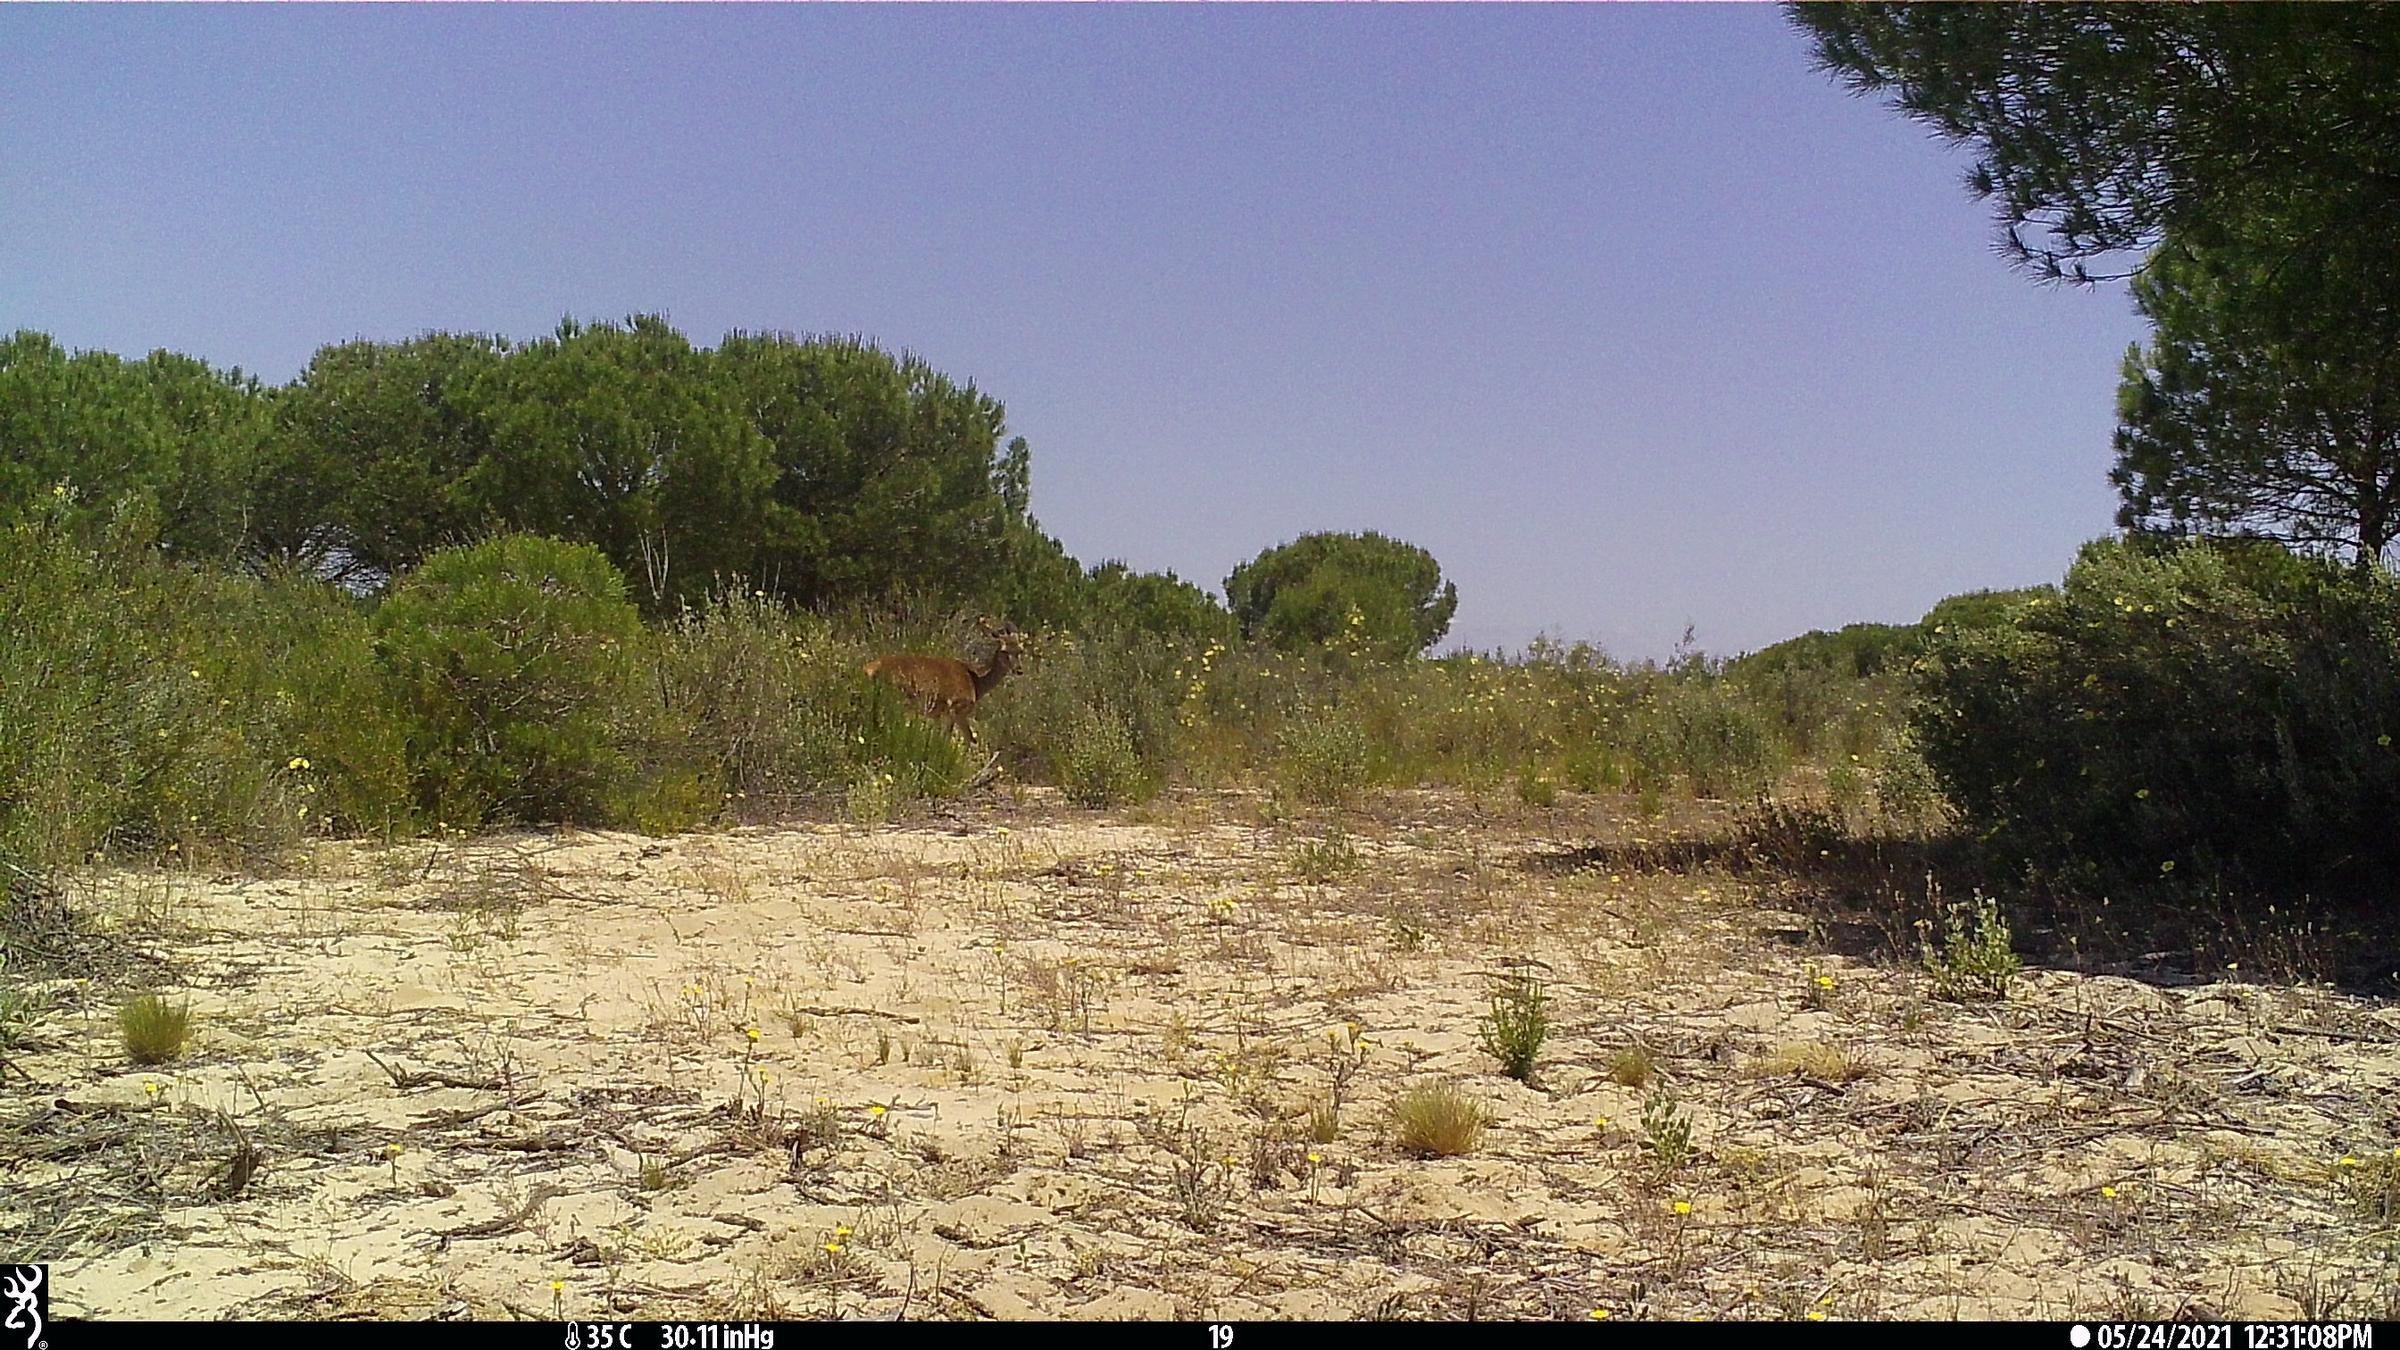
Species: Cervus elaphus